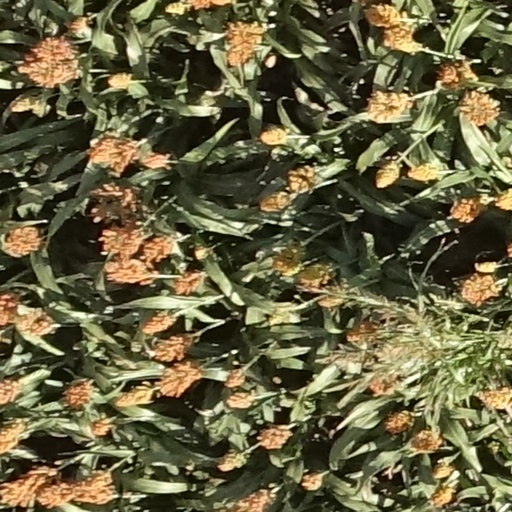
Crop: sorghum